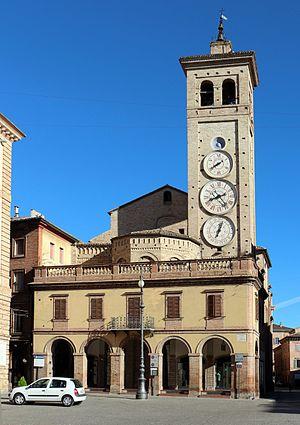
Un cadran à six heures est un type de cadran d'horloge qui n'indique que six heures. Il se rencontre principalement en Italie, particulièrement dans le Latium, sur des horloges installées sur les édifices publics vers les XVᵉ et XVIIᵉ siècles.
Cet article recense les horloges astronomiques d'Italie.